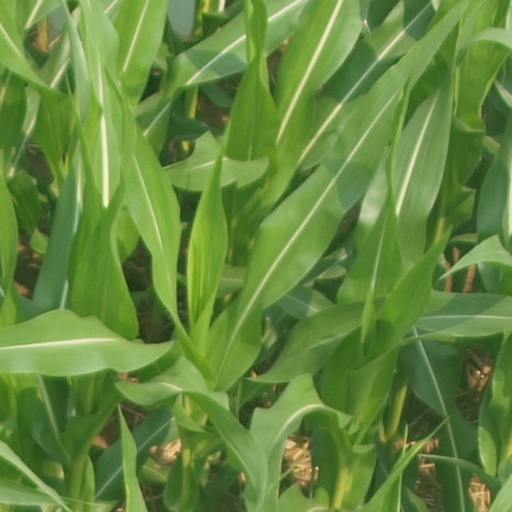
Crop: maize; corn